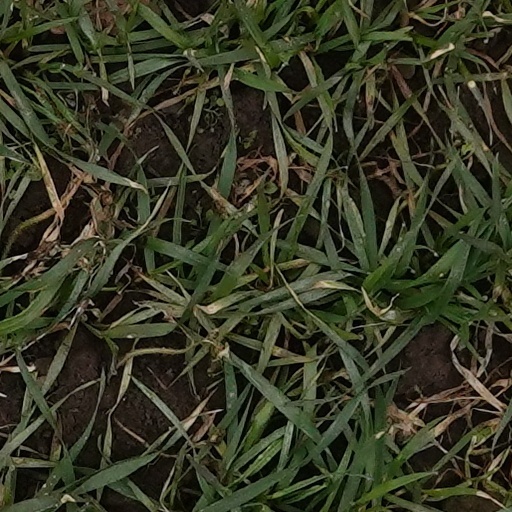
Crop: wheat